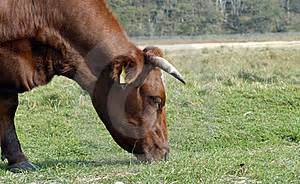
Label: cow